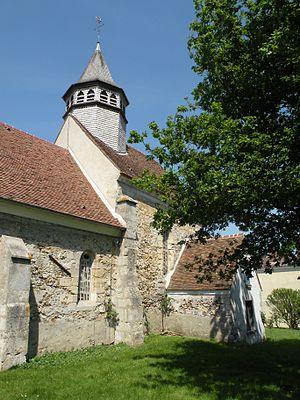
église Le Heaulme
L'église Saint-Georges est une église catholique paroissiale située au Heaulme, en France. Elle se compose pour l'essentiel d'une nef unique sans grand caractère qui remonte en partie à la première moitié du XIIᵉ siècle, et d'un chœur gothique d'une seule travée édifié au cours du dernier quart du XIIᵉ siècle. Sa voûte d'ogives a disparu, mais ses colonnettes à chapiteaux, mutilées, restent en place. Le principal intérêt de l'église réside en un tympan roman tardif du milieu du XIIᵉ siècle, qui est l'un parmi seulement deux tympans romans historiés du Vexin français. En raison de la valeur de son portail, la petite église a été inscrite aux monuments historiques par arrêté du 16 juin 1926, et bénéficié d'une restauration depuis. Le Heaulme est aujourd'hui affilié à la paroisse Avernes et Marines, et son église n'accueille plus des messes dominicales que deux fois par an, le samedi à 18 30.
Le Heaulme est une commune du Val-d'Oise située au cœur du Vexin français, à environ 45 km au nord-ouest de Paris.